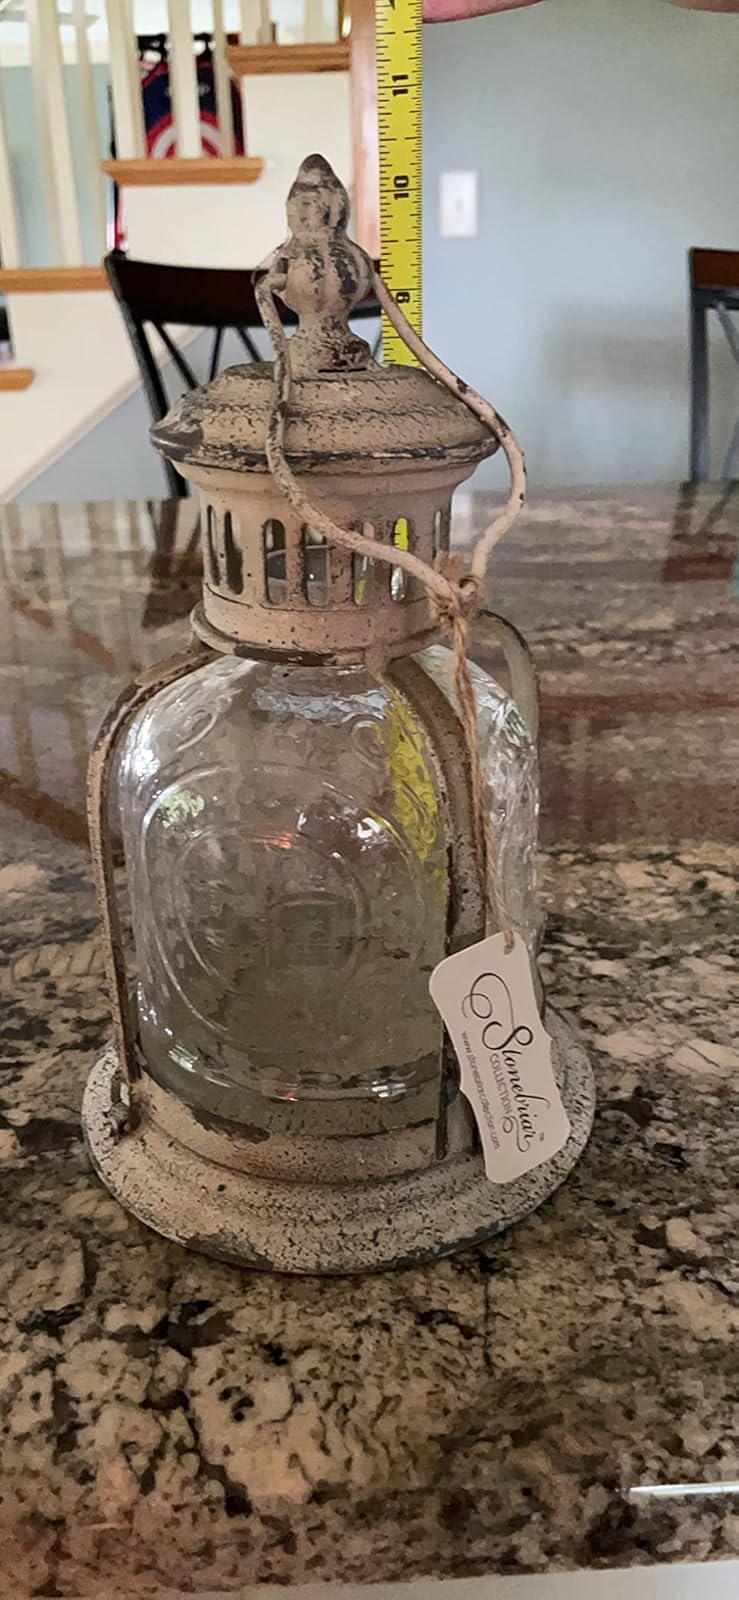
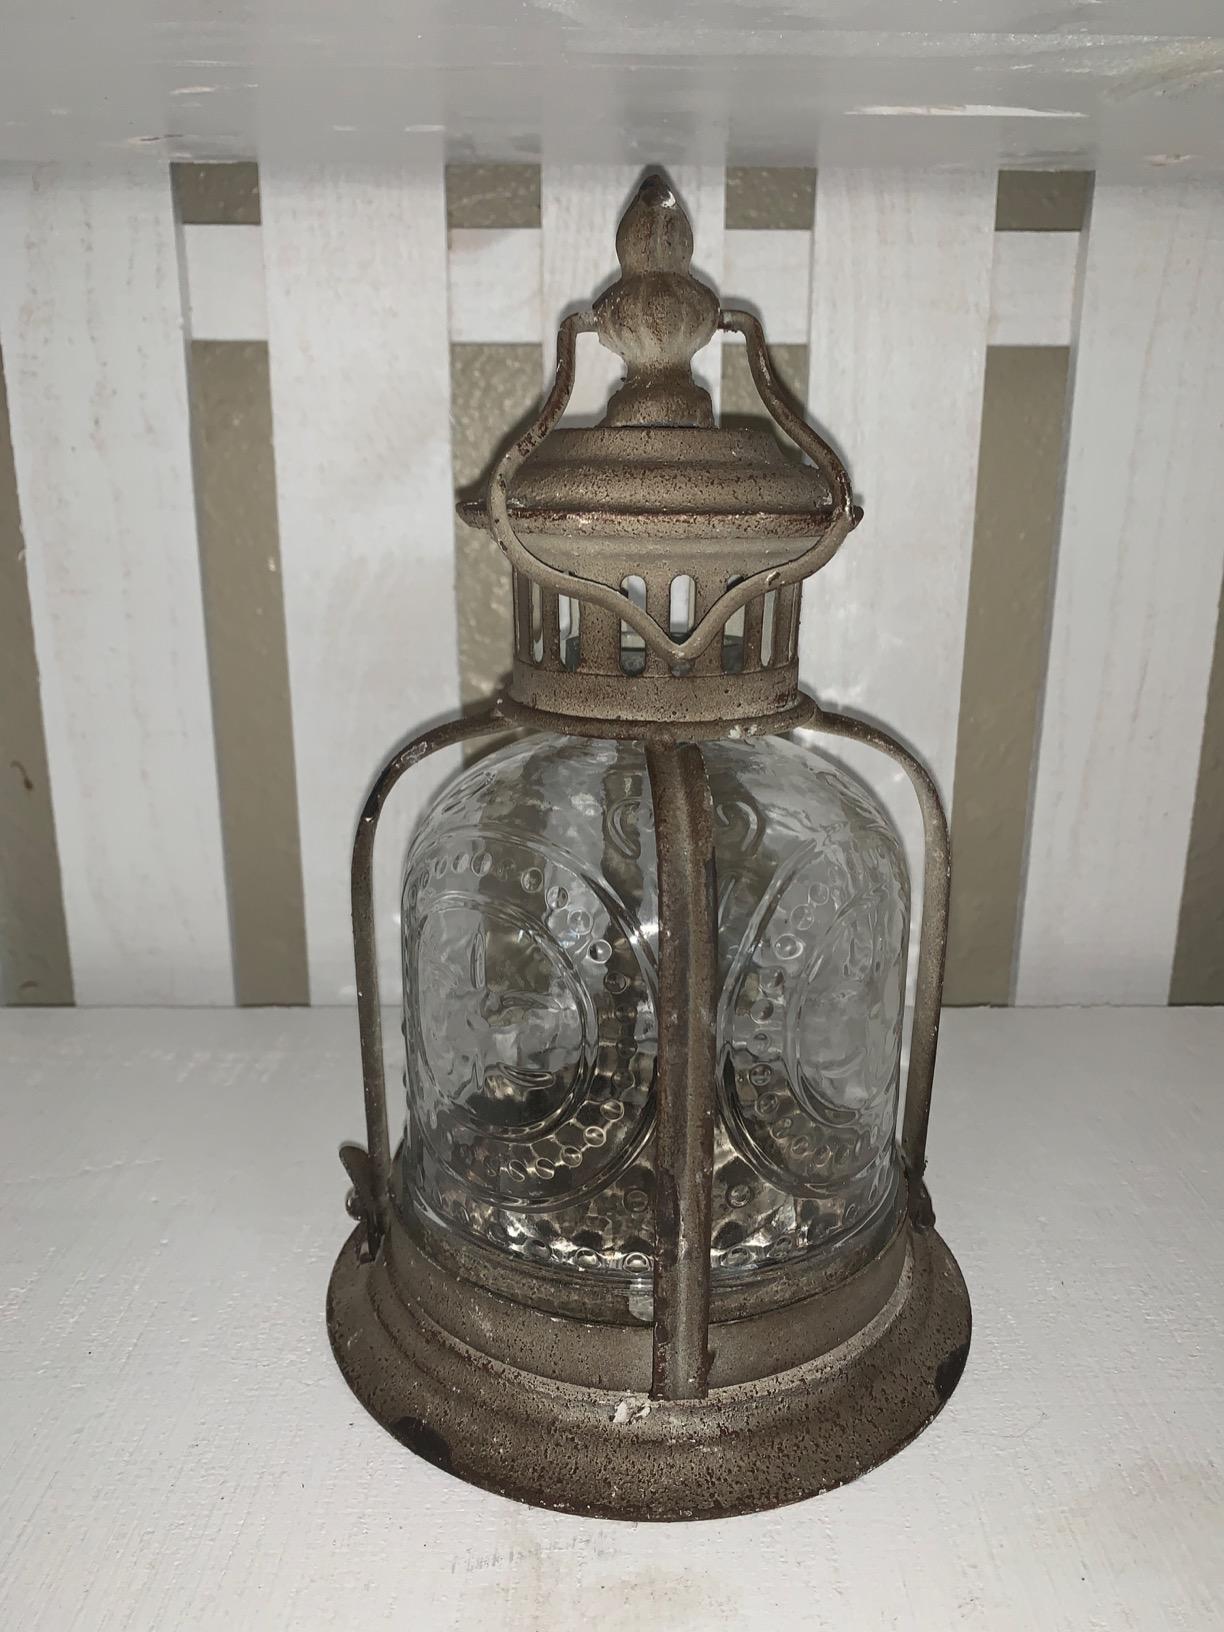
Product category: lantern
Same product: yes